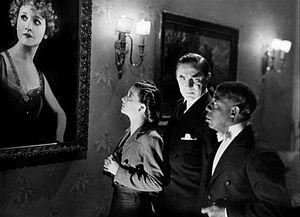
Clarence Muse est un acteur, compositeur, scénariste et producteur de cinéma américain né le 14 octobre 1889 à Baltimore, Maryland, mort le 13 octobre 1979 à Perris.
Marcel André Le Picard, né le 17 janvier 1887 au Havre, mort le 25 mai 1952 à Los Angeles, est un directeur de la photographie français, ayant fait carrière aux États-Unis.
Polly Ann Young est une actrice américaine née le 25 octobre 1908 à Denver, Colorado, États-Unis, et morte le 21 janvier 1997 à Los Angeles.